Ruth Ward Kahn

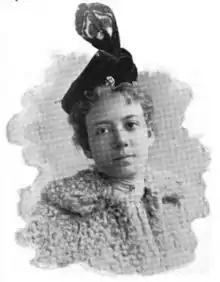
Ruth Ward Kahn (1896)

In January 1891, she married Lee Kahn, M.D. (1867–1899) in Denver's Temple Emanuel. On their return from the South Sea Islands, she published in the "Popular Science News" a noted paper on "Hawaiian Ant Life." She contributed to the Denver "Commonwealth", and "Rocky Mountain News", to the "American Israelite", of Cincinnati, New Orleans "Picayune", Elmira "Telegram", and the St. Louis "Jewish Voice". She brought out an epic poem, "Gertrude", and a novel, "The Story of Judith".